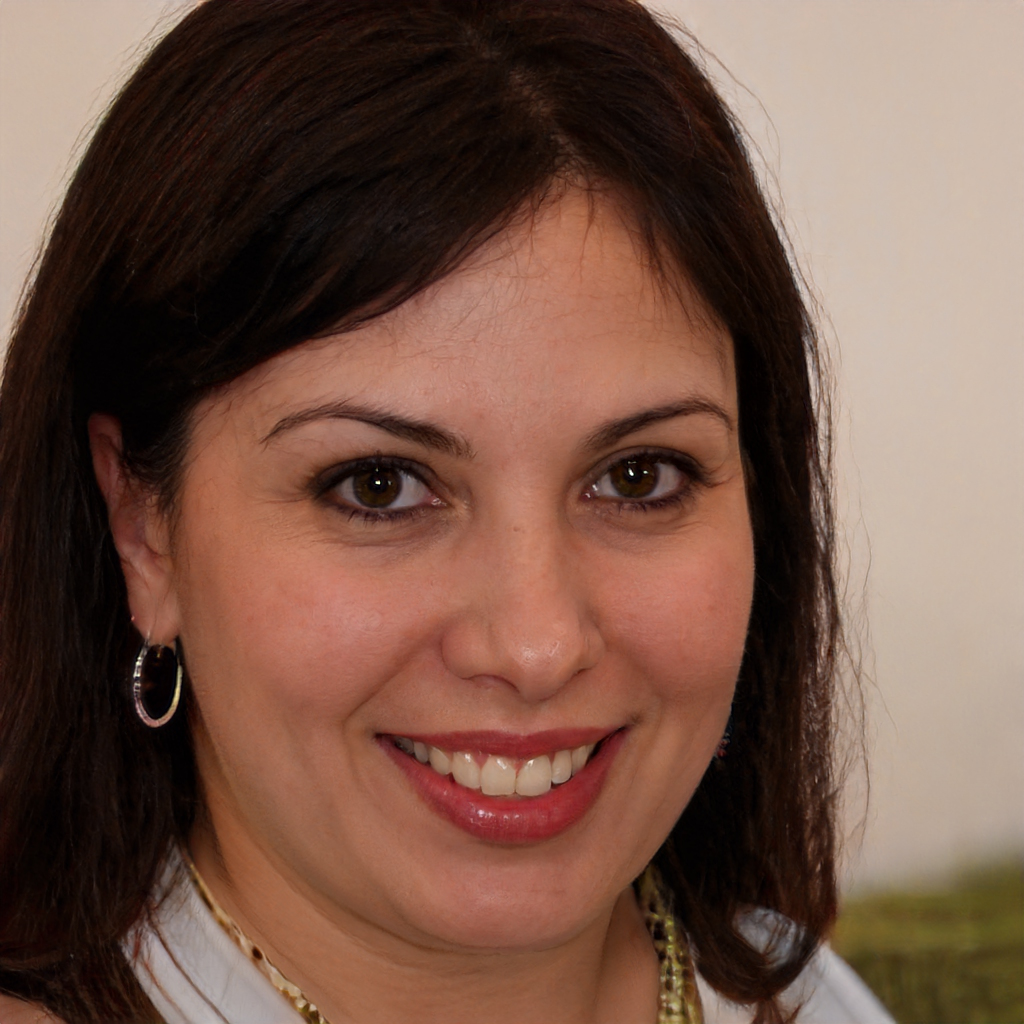
Gender: Female